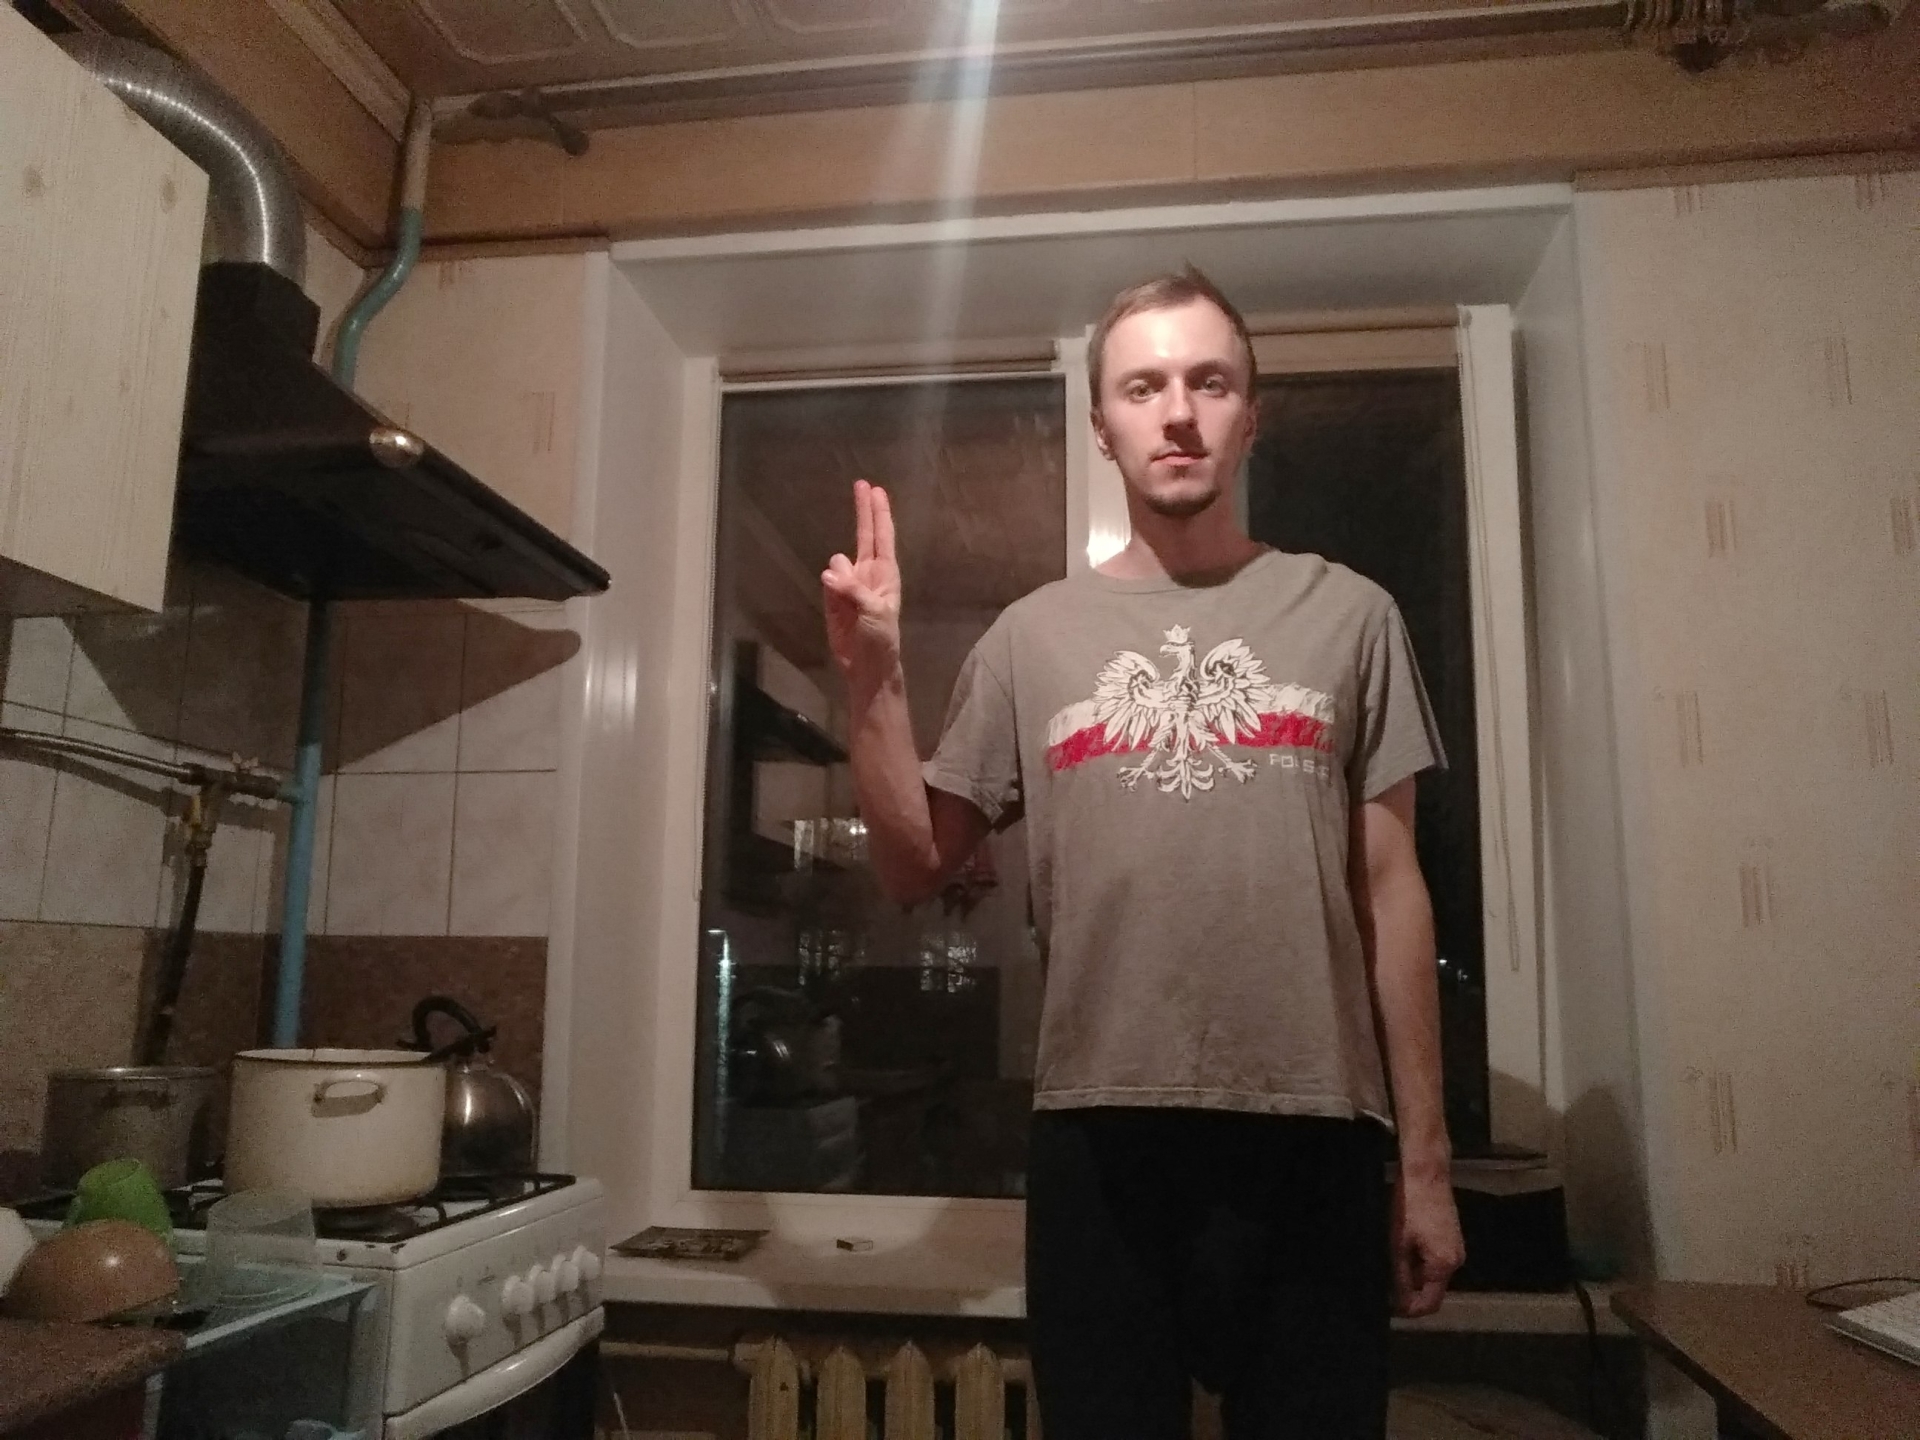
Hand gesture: two_up